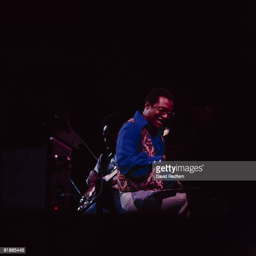
jazz artist performs on stage